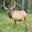
Label: deer